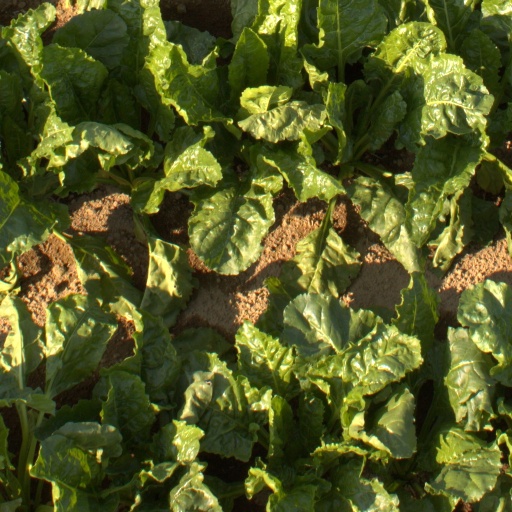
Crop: sugar beet